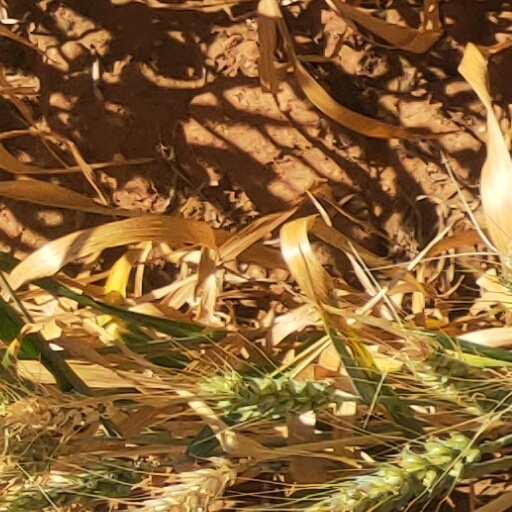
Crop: wheat